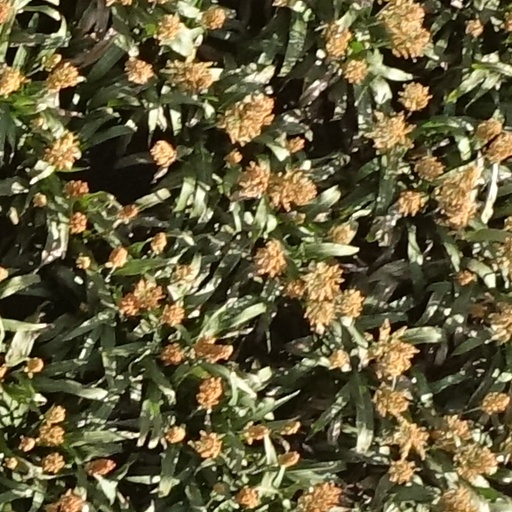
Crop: sorghum